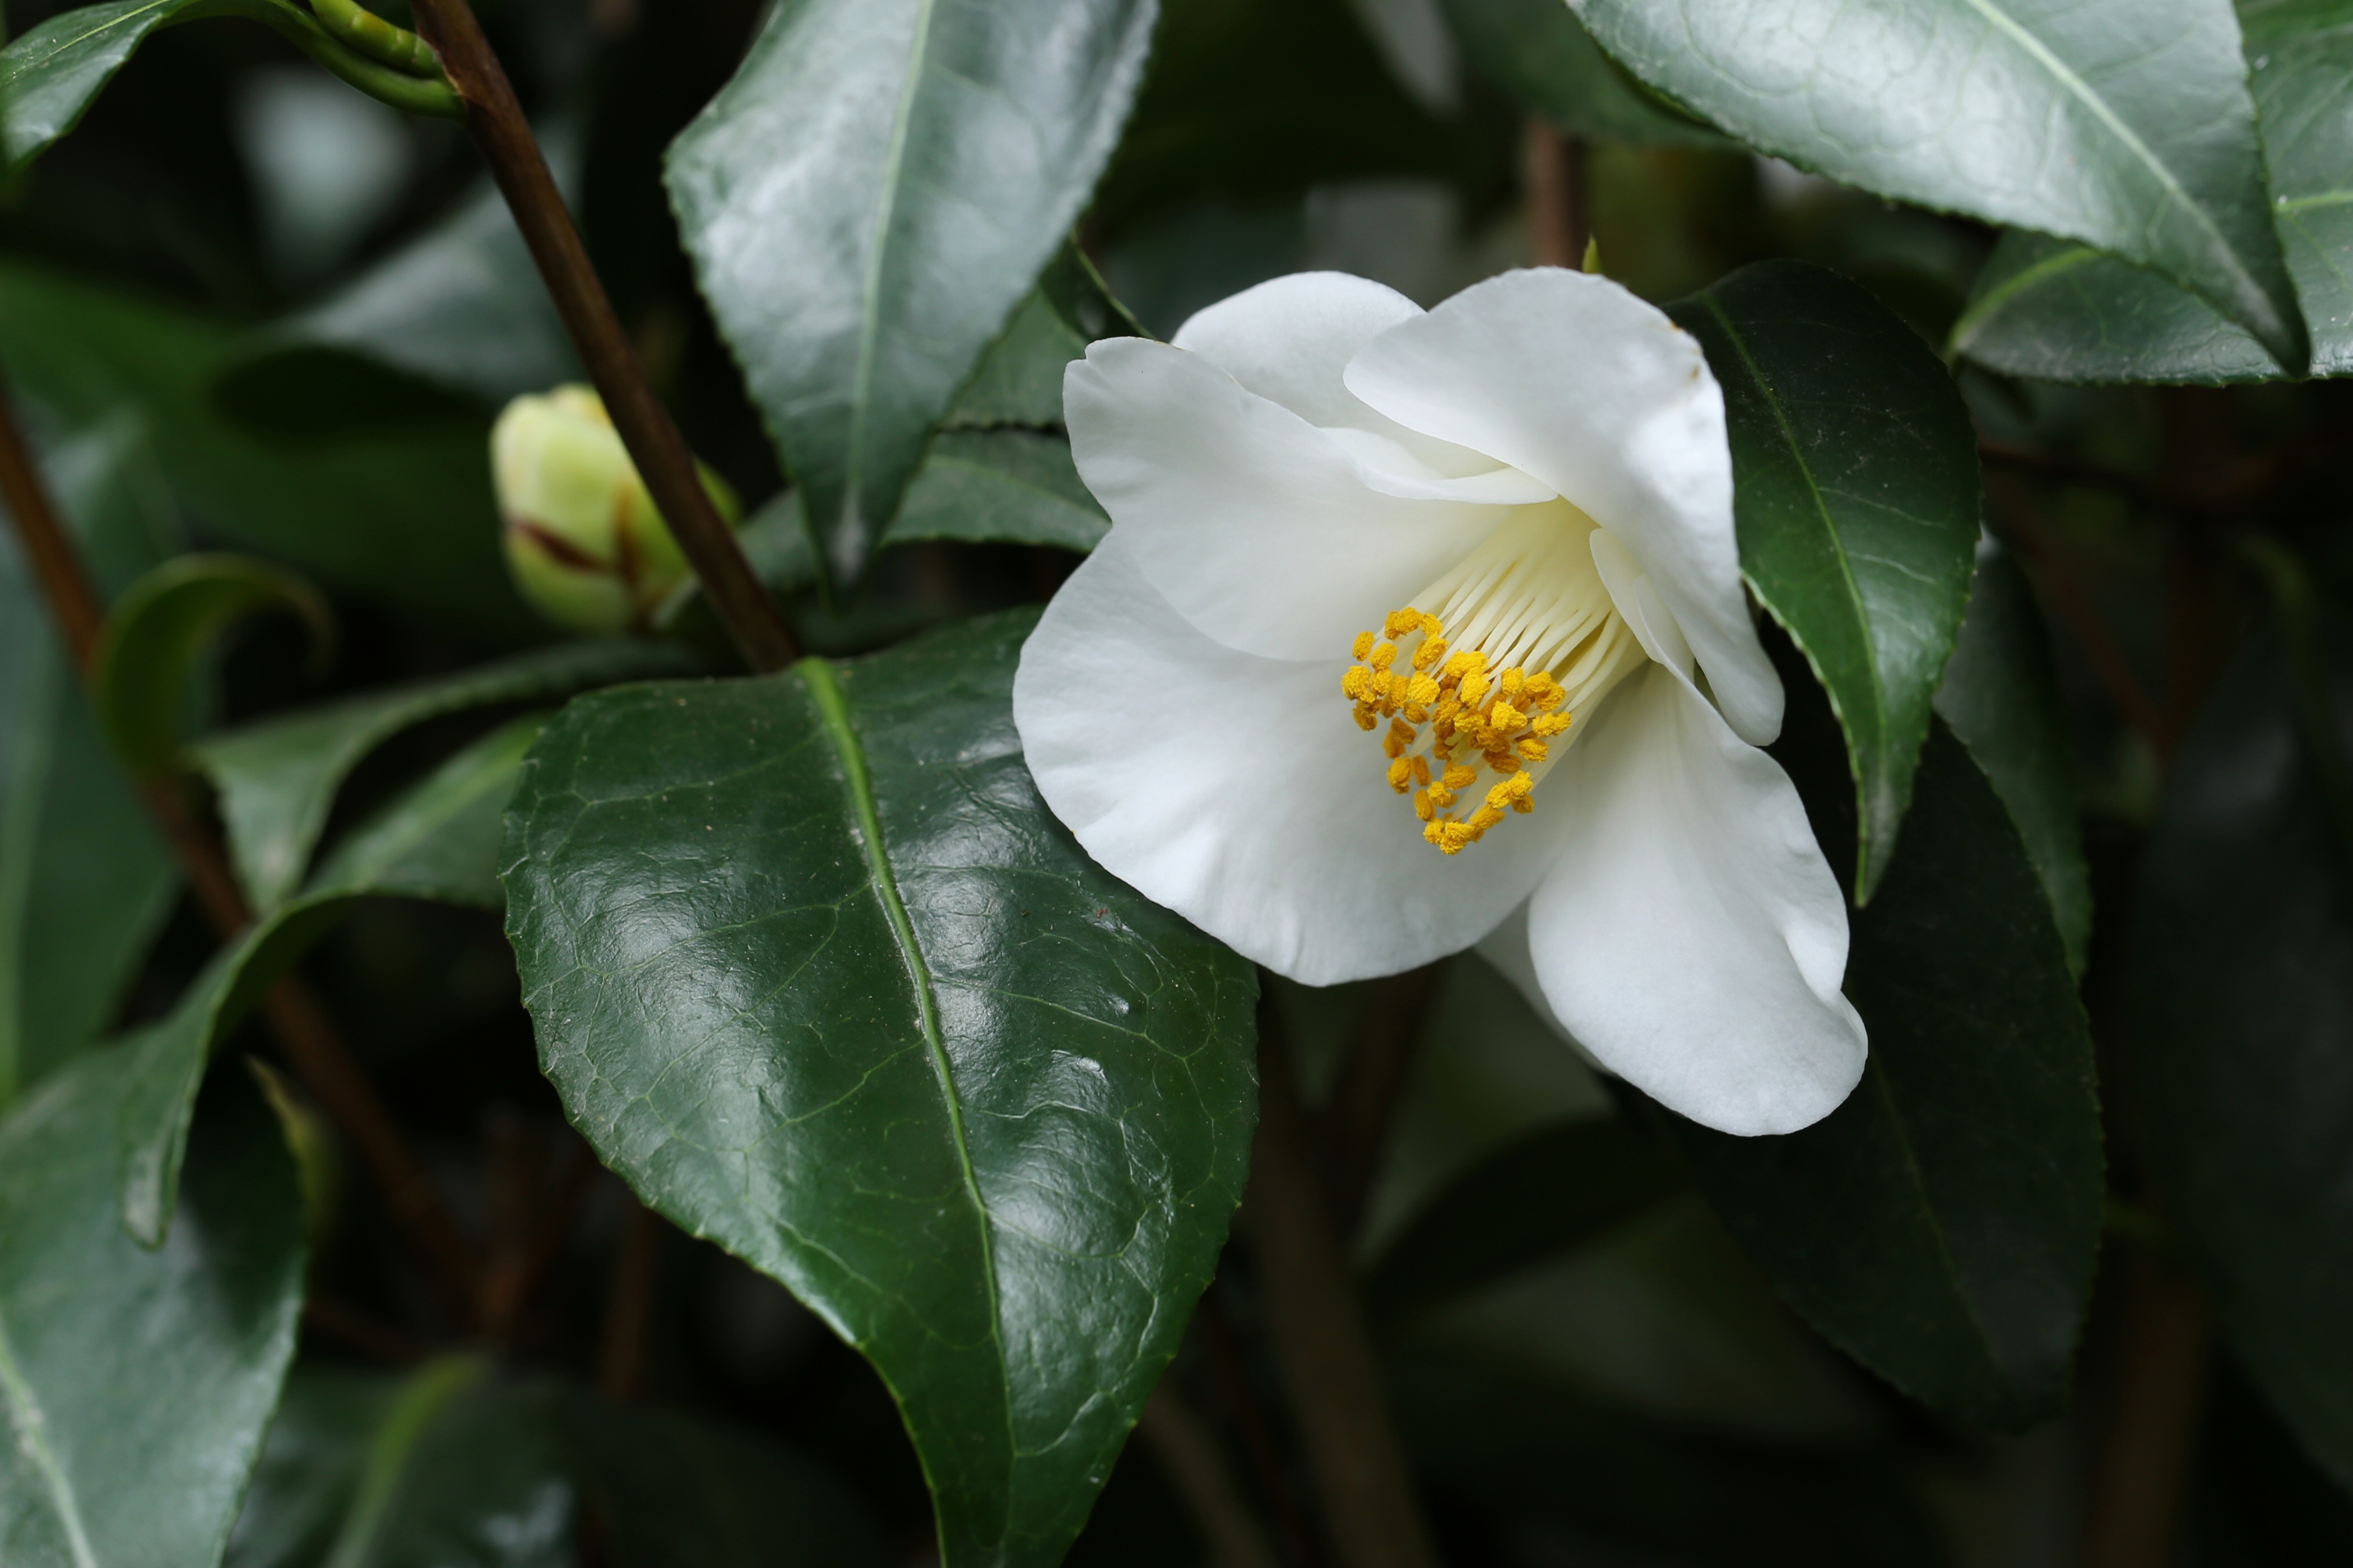
plant, flower, botany, flora, flowers, camellia, gardenia, jasmine, theaceae, flowering plant, land plant, camellia sasanqua, japanese camellia, rajec jestrebi